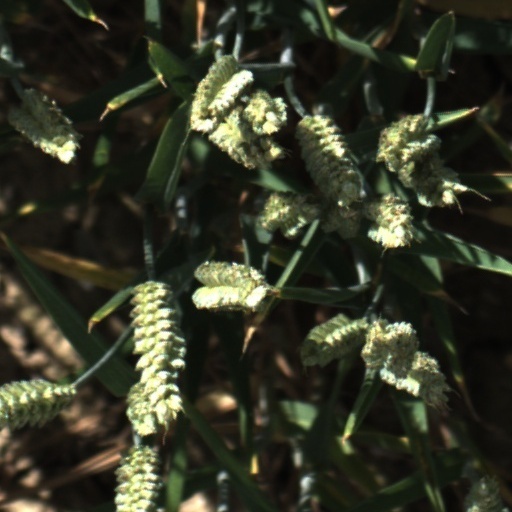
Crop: wheat